Jersey

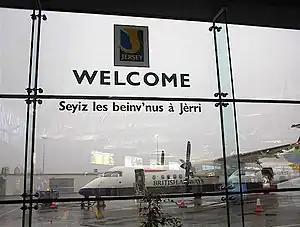
Jersey Airport greets travellers with "Welcome to Jersey" sign in Jèrriais.

The external relations of Jersey are overseen by the External Relations Minister of the Government of Jersey. In 2007, the chief minister and the UK Lord Chancellor signed an agreement that established a framework for the development of the international identity of Jersey.